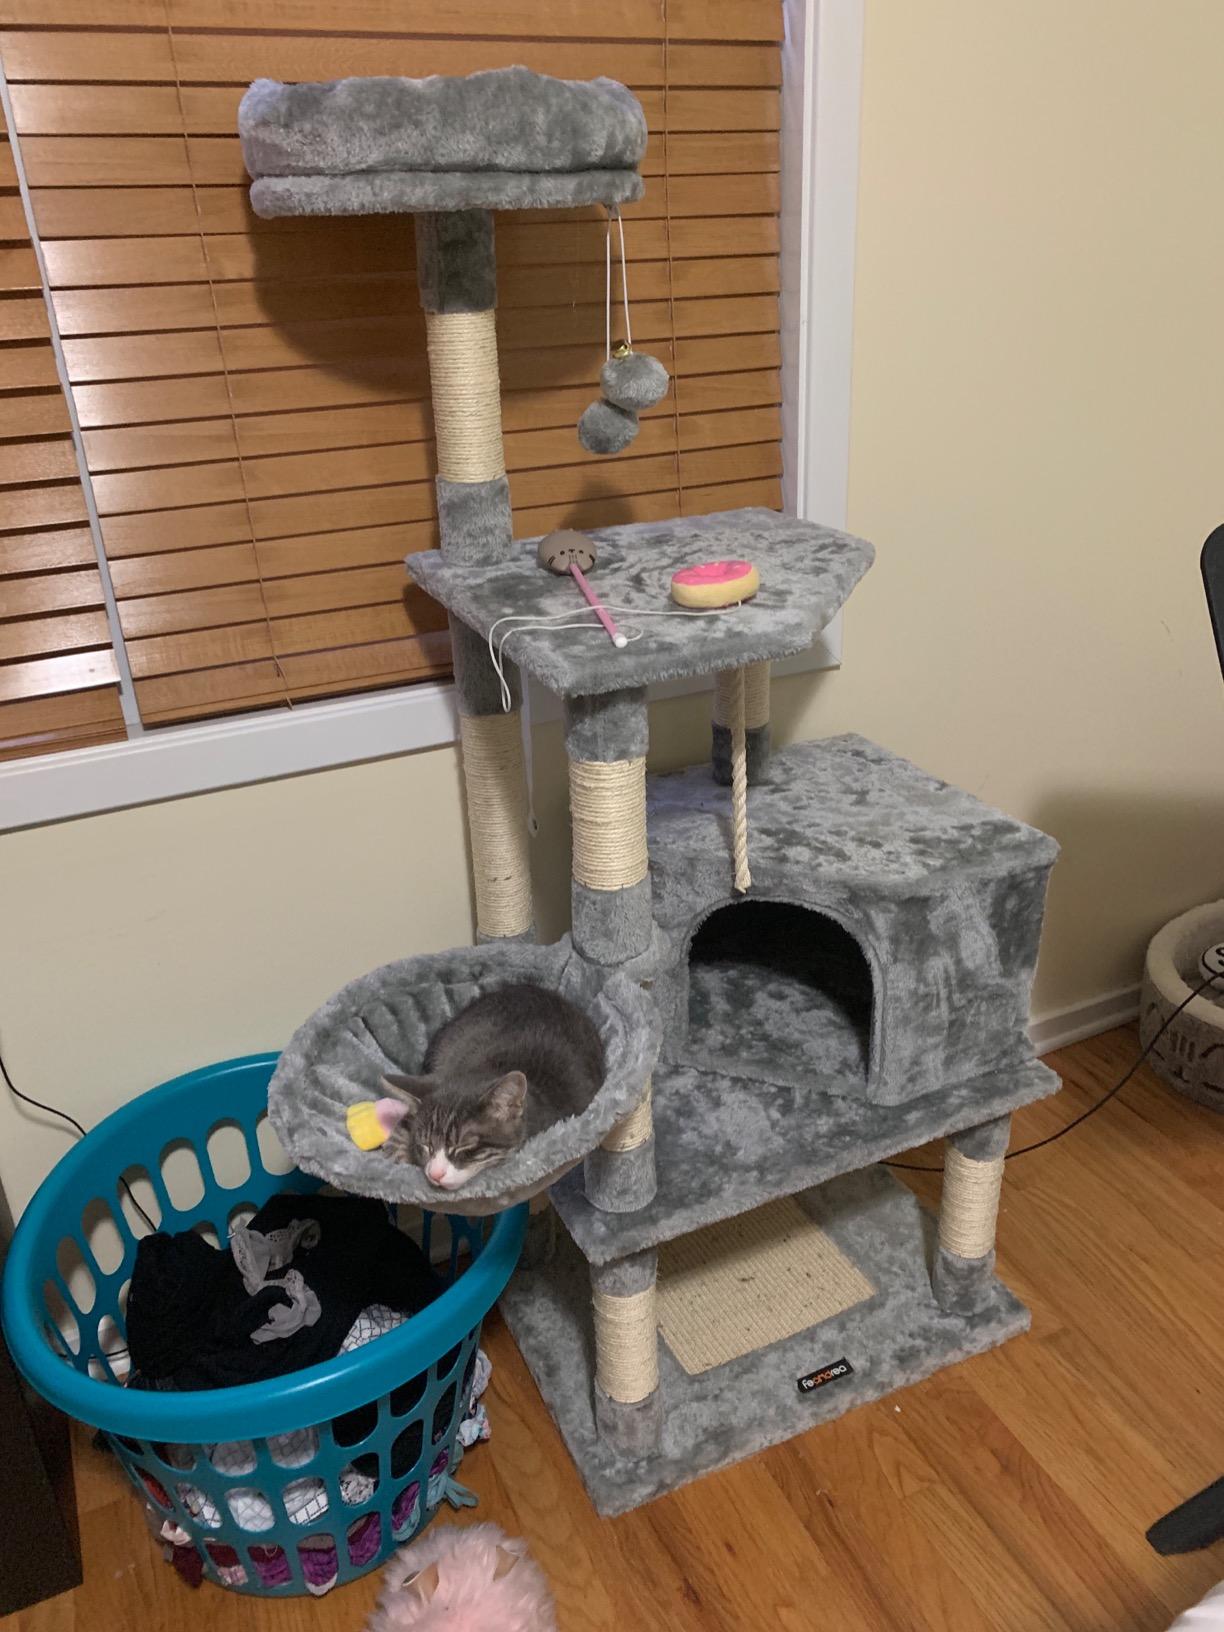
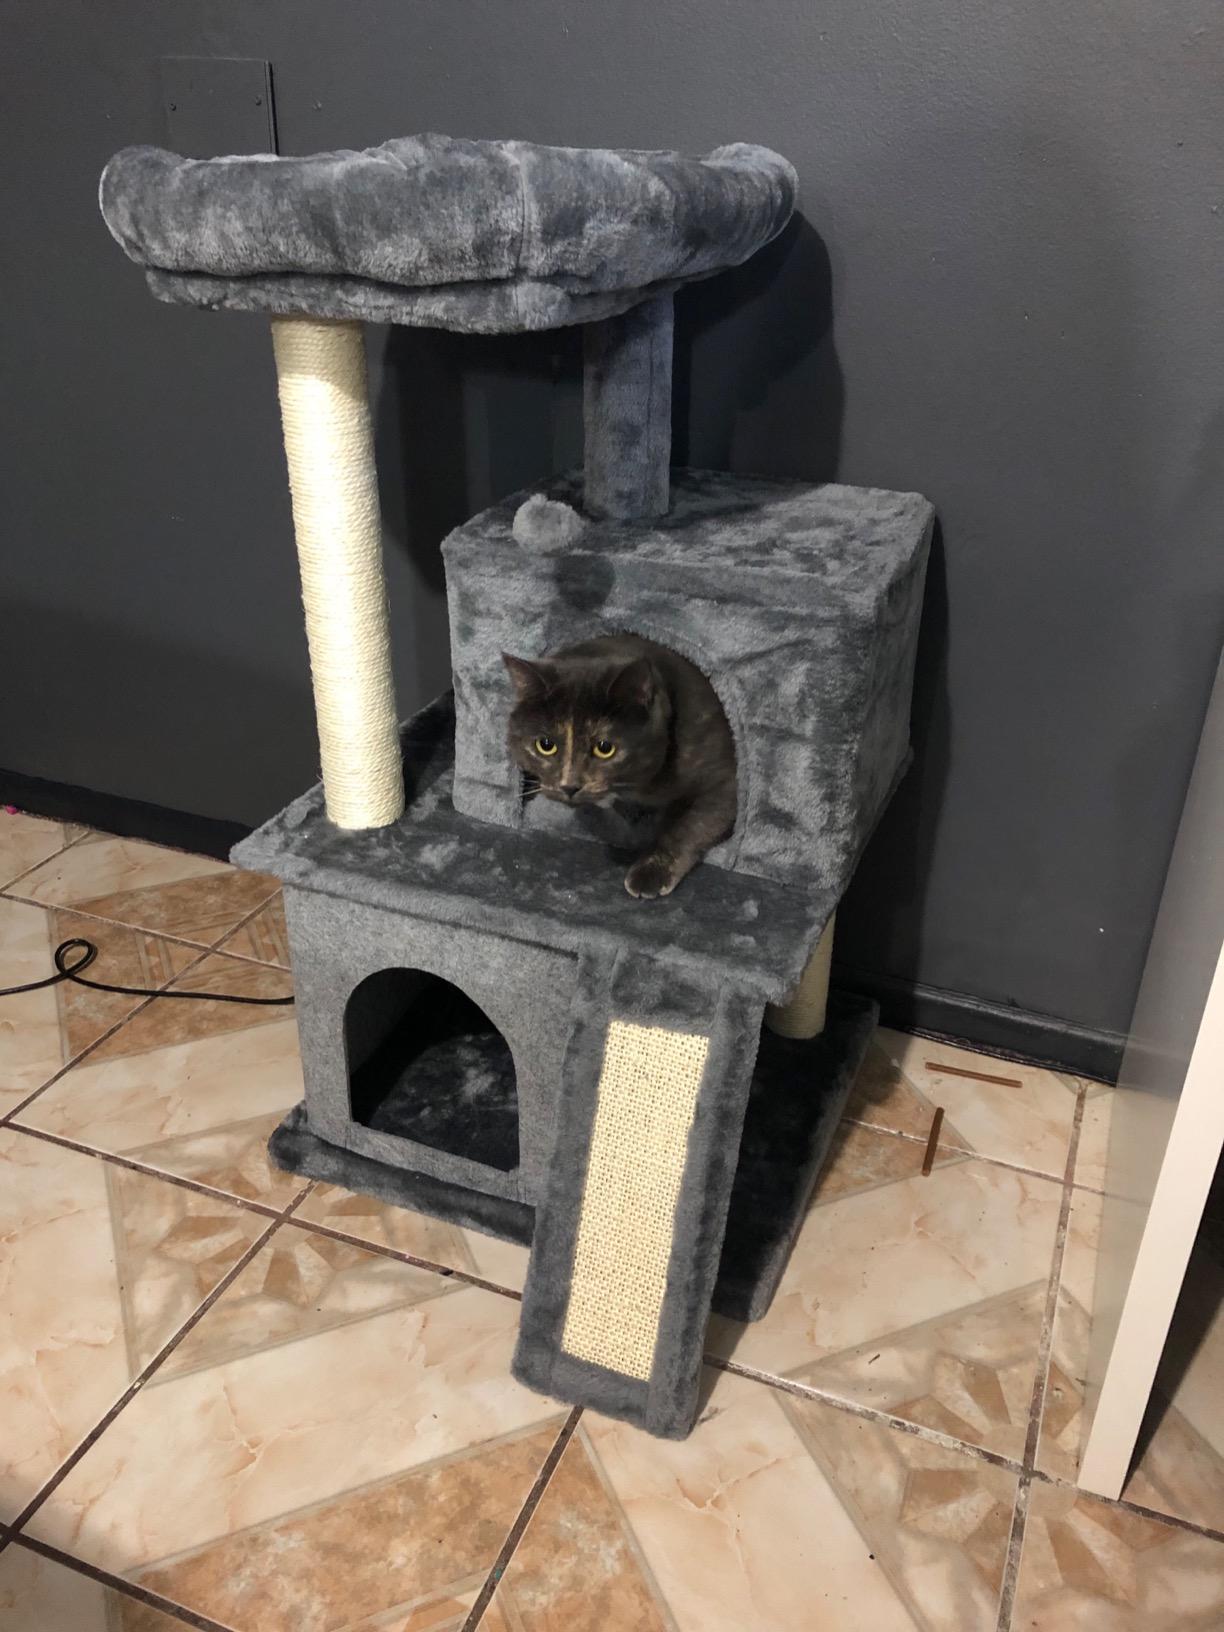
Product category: items_cat tree
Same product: no